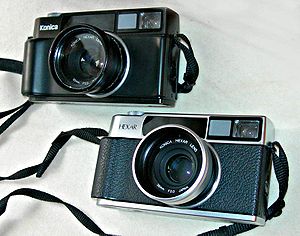
Konica Hexar
Den original sorte og den senere sølvfarvede Hexar Silver
To Konica Hexar filmkameraer.
Konica Hexar er et lille analogt 35 mm. søgerkamera, der kom på markedet i 1993. Kameraet er kendt for sit gode 35 mm. blænde 2.0 objektiv, der er kraftigt inspireret af Leicas Summicron objektiver og en unik Silent Mode hvor både autofokus og filmfremføring er særdeles tyst. Bland andet på grund af dette bruges kameraet stadig af fotografer, der ikke vil tiltrække sig opmærksomhed mens de arbejder. Konica Hexar minder en del om et Leica M6, men er mindre og har både motor og autofokus. Desuden er det afhængigt af et batteri. I dag er den oprindelige Hexar et samlerobjekt. Kameraet er et af de første søgerkameraer med autofokus og motoriseret filmfremføring.